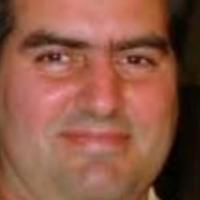
Age group: age 31-40